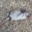
Label: shrew